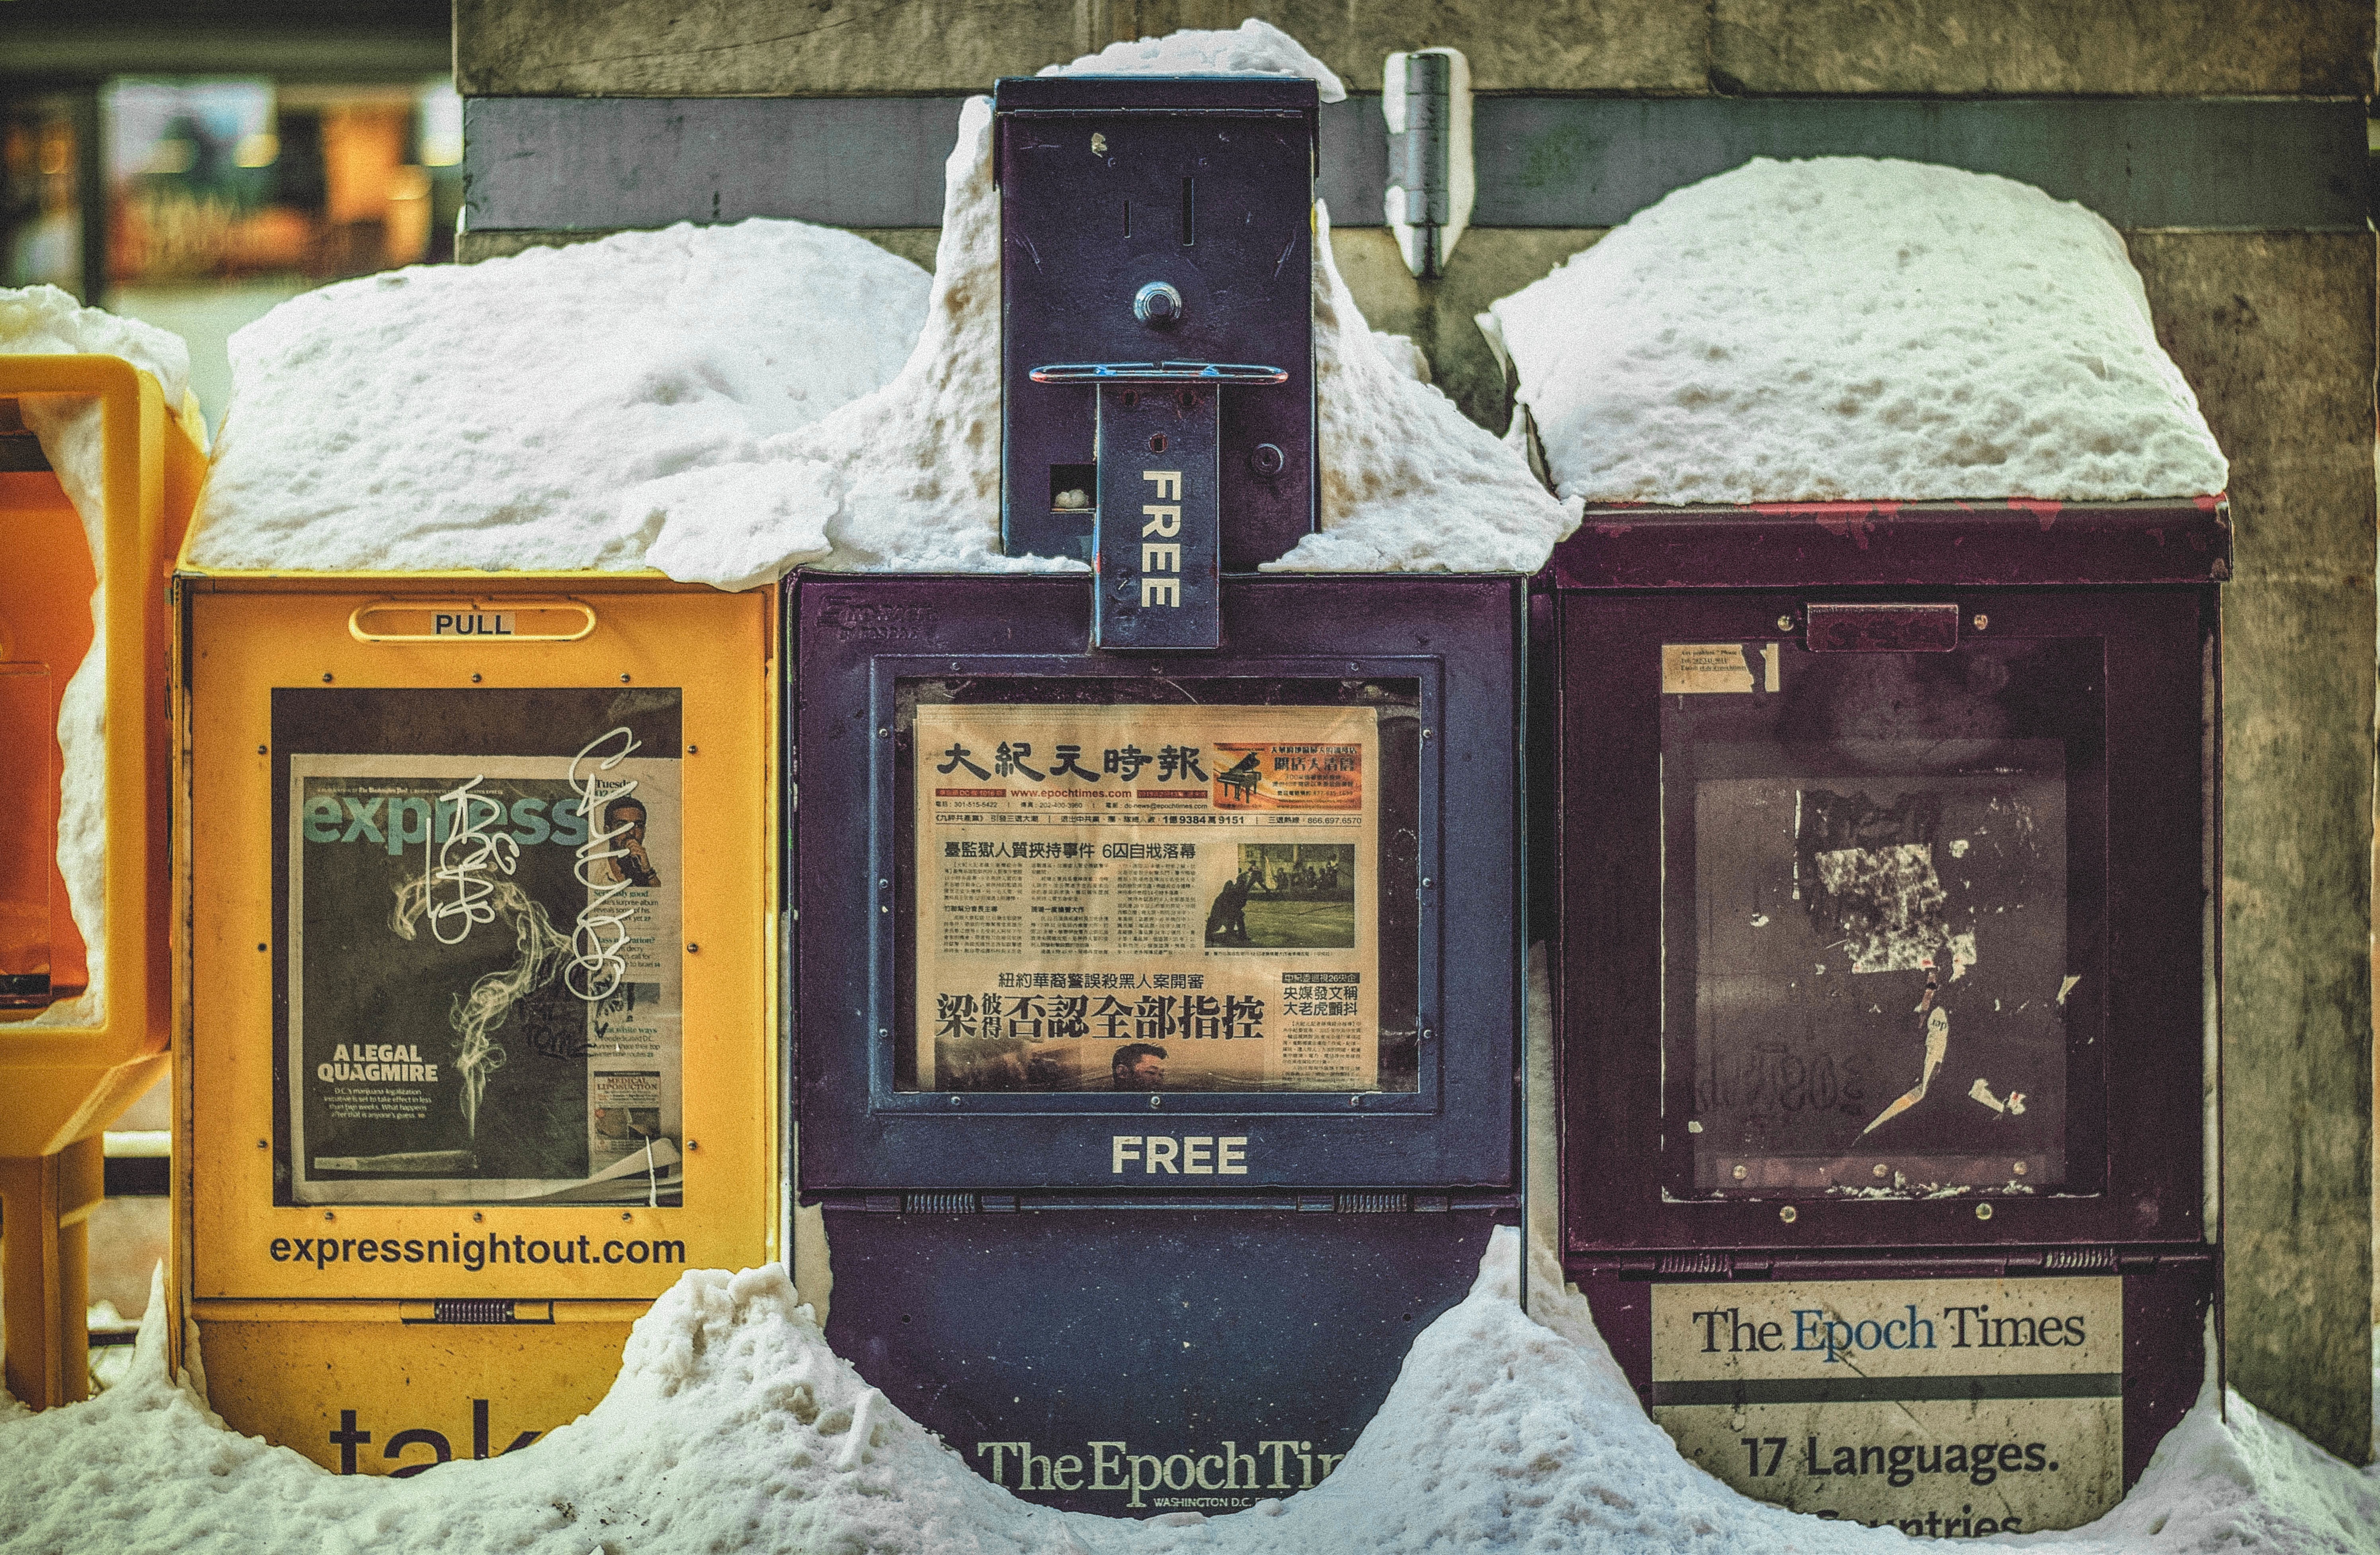
read, snow, wood, magazine, equipment, machine, paper, ink, press, media, history, buy, news, publish, purchase, snow covered, newspapers, newspaper machine, news stand, news paper, printing industry